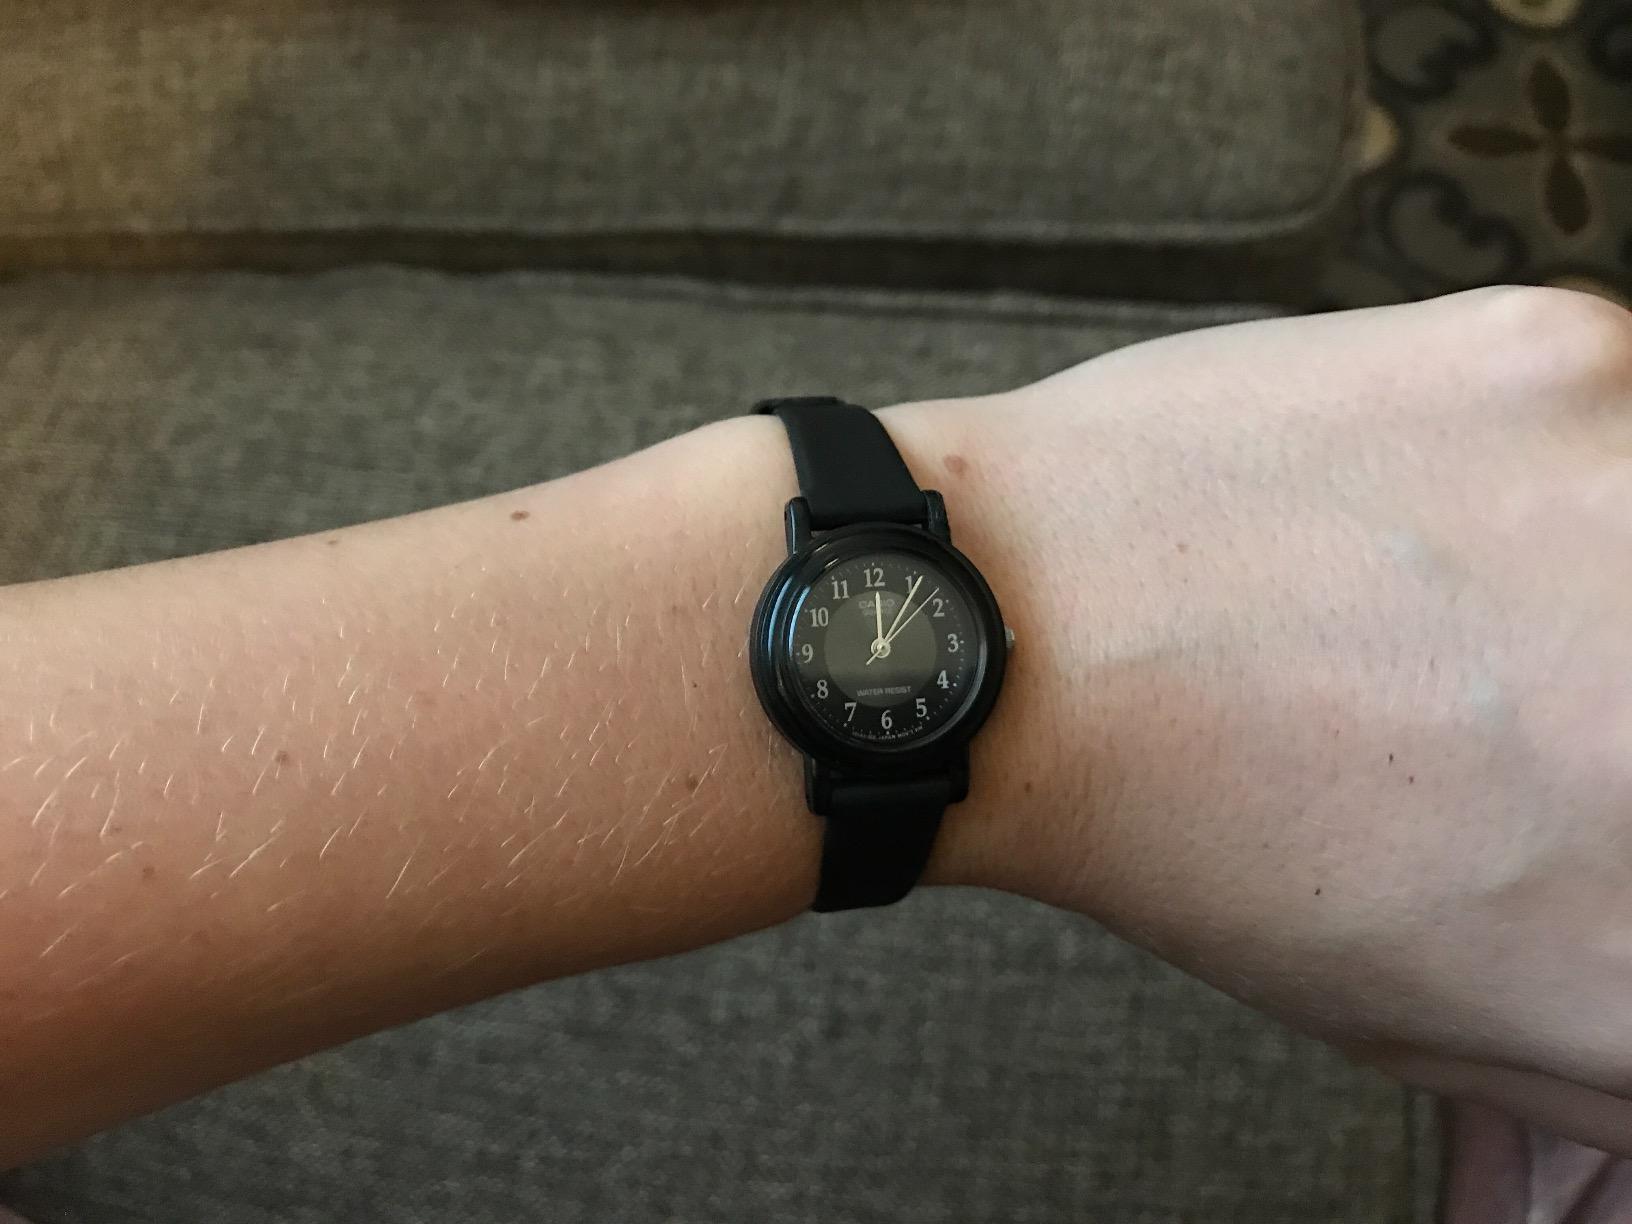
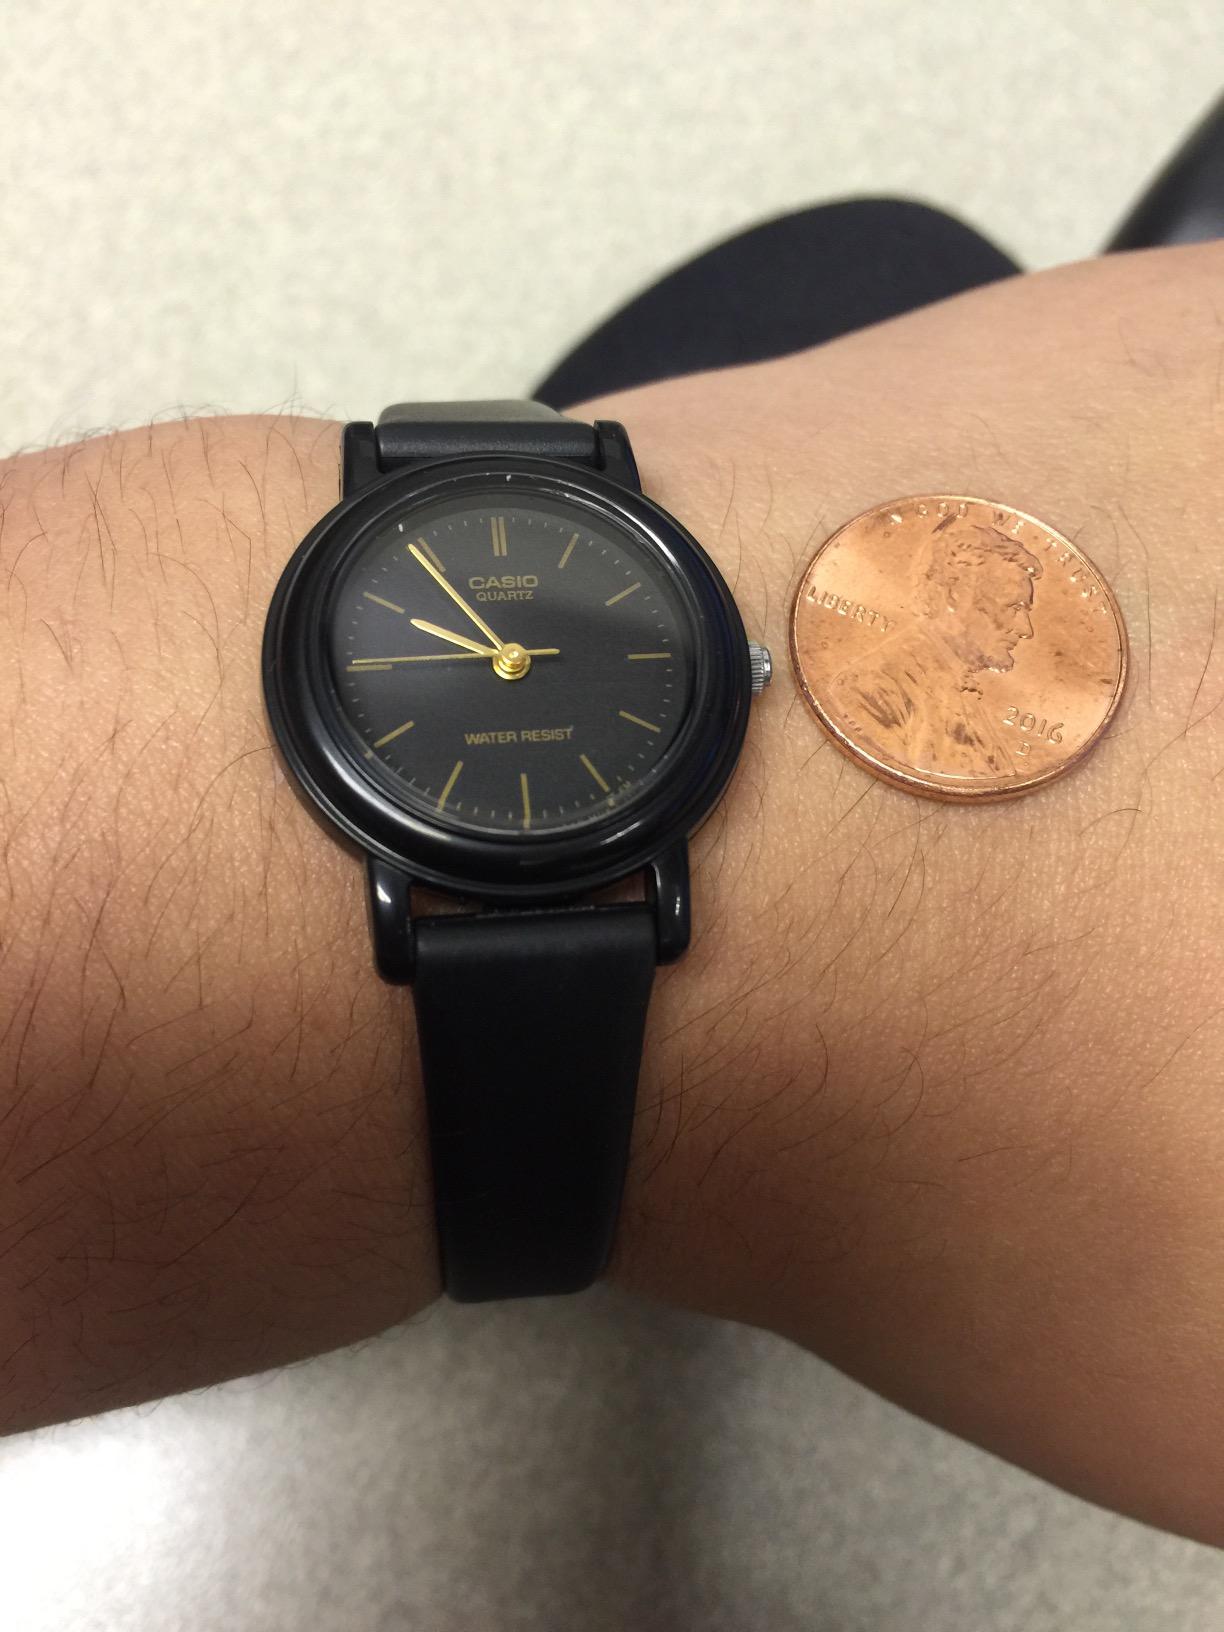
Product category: accessories_watch
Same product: no